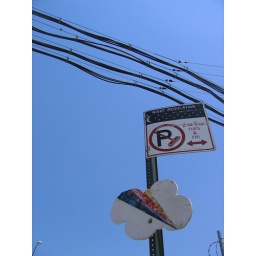
cloud in the sky